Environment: lab
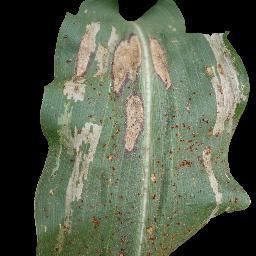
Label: common_rust